USC Thornton School of Music

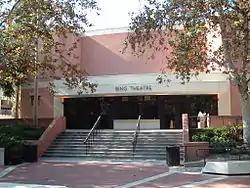
Bing Theatre

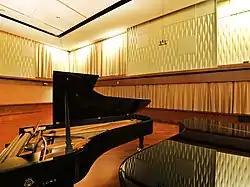
Credit: USC Thornton School of Music

In 2007, USC Thornton alumnus and Distinguished Professor of Composition Morten Lauridsen became the eighth classical composer to receive the National Medal of Arts. Two years later, in 2009, alumnus and Judge Widney Professor of Music at USC Michael Tilson Thomas also received the National Medal of Arts.